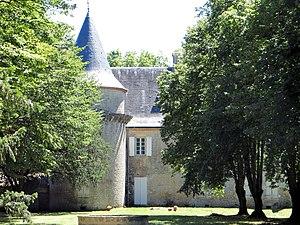
Saint-Cernin-de-l'Herm - Château de Sineuil - Façae côté nord
Le château de Sineuil est un château français implanté sur la commune de Saint-Cernin-de-l'Herm, dans le département de la Dordogne, en région Nouvelle-Aquitaine.